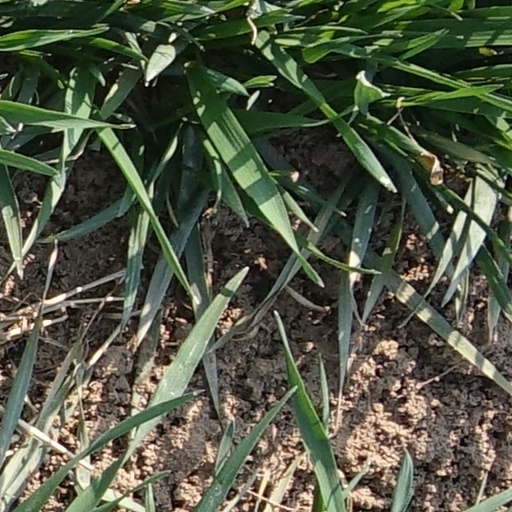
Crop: wheat